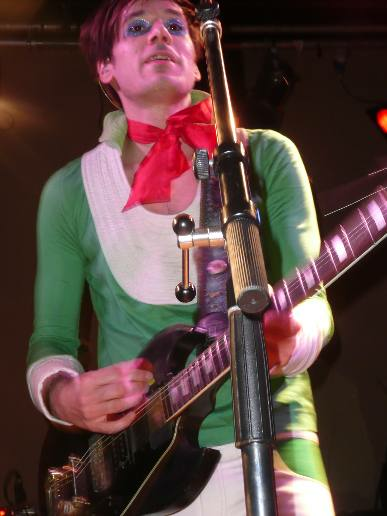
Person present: Yes